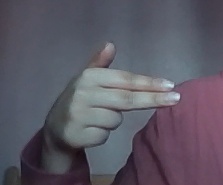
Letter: ghain